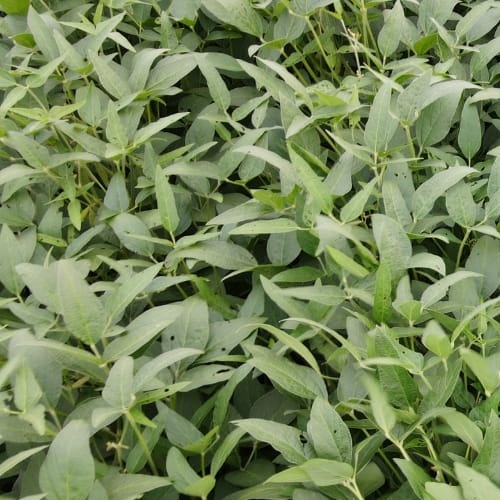
Label: Diabrotica_speciosa